Security Branch (South Africa)

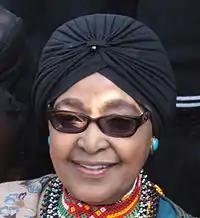

The Branch's national headquarters were in Pretoria, at the Compol Building (also called the New Government Building) from November 1963 and then at Wachthuis from 1967. There were nineteen regional Security Branch divisions, including divisions for the Witswatersrand (headquartered in Johannesburg at John Vorster Square), the Western Transvaal (headquartered in Potchefstroom), the Eastern Transvaal (Middelburg), the Northern Transvaal (Pretoria), the Far Northern Transvaal (Pietersburg), the Eastern Cape (Port Elizabeth), Border (East London), the Western Cape (Cape Town), the Northern Cape (Kimberley), the Orange Free State (Bloemfontein), the West Rand (Krugersdorp), the East Rand (Springs), Port Natal (Durban), Natal (Pietermaritzburg), Northern Natal (Newcastle), and Soweto. Each division had its own branches, several of which, in the north of the country, were at border posts, where the Branch could monitor the movements of exiles. There was also a division for Oshakati in what was then South West Africa.